George Edwin Patey

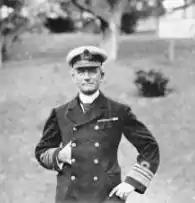
Vice Admiral Sir George Patey

Admiral Sir George Edwin Patey, (24 February 1859 – 5 February 1935) was a senior officer in the Royal Navy.